Killing of Muhammad al-Durrah

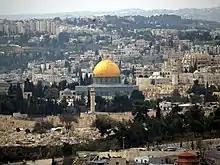
Temple Mount

On 28 September 2000, two days before the shooting, the Israeli opposition leader Ariel Sharon visited the Temple Mount in the Old City of Jerusalem, a holy site in both Judaism and Islam with contested rules of access. The violence that followed had its roots in several events, but the visit was provocative and triggered protests that escalated into rioting across the West Bank and Gaza Strip. The uprising became known as the Second Intifada; it lasted over four years and cost around 4,000 lives, over 3,000 of them Palestinian.